Wolayita Zone

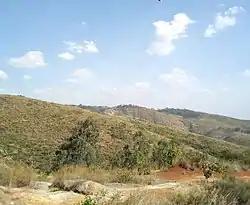

Wolayta is one of the 16 Zonal Administrations of the Southern Region In Ethiopia, located about south of Addis Ababa. Wolayta is limited north west by Tambaro, eastward by Bilate river which divides it from Arsi-Oromo, Southward by Lake Abaya and Kucha, westward by Omo River. Gilgel Gibe III Dam is a hydroelectric power plant built on Omo river; and with the capacity of 1870 Megawatt, it is the third largest hydroelectric plant in Africa.